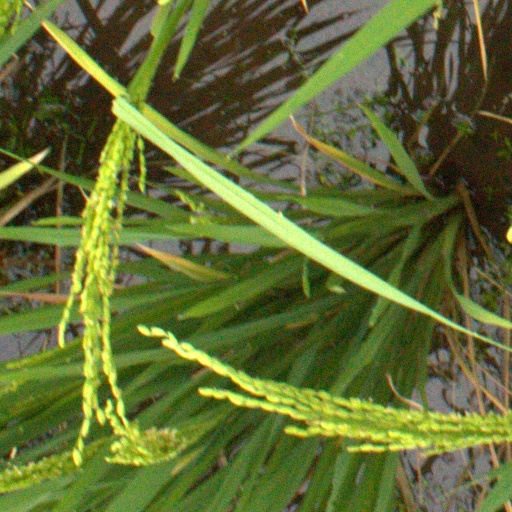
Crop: rice